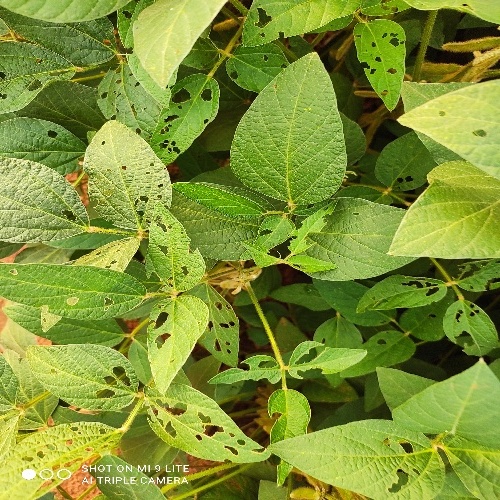
Label: Caterpillar